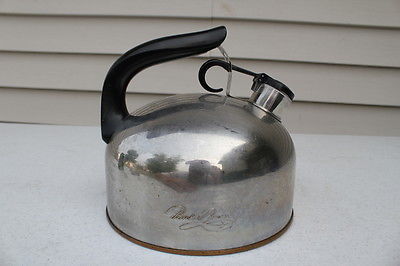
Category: kettle